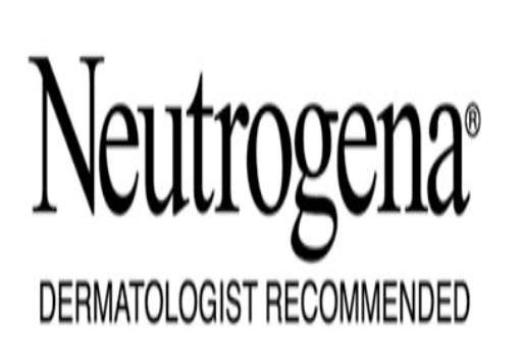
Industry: Necessities